Erwadi Santhanakoodu Festival

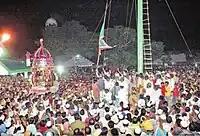
Lakhs of pilgrims witnessing the Holy flag hoisting ceremony at Erwadi dargah, October 2010.

Following is the schedule of the Grand Holy Annual Santhanakoodu (Sandanakoodu) festival commemorating the 843rd Urus festival to be held at Ervadi dargha, Ramanathapuram district for a month's time, from 4 July 2019 to 2 August 2019.